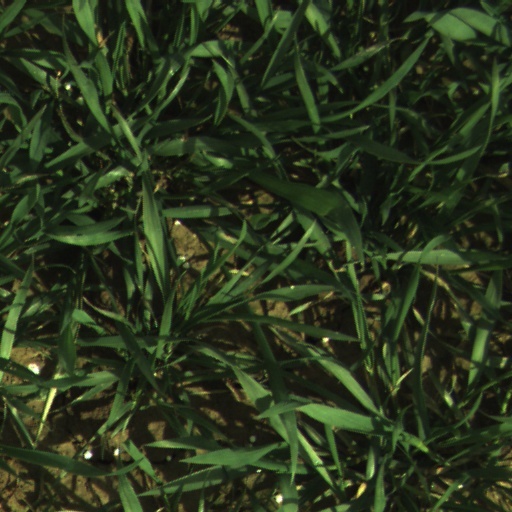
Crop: wheat